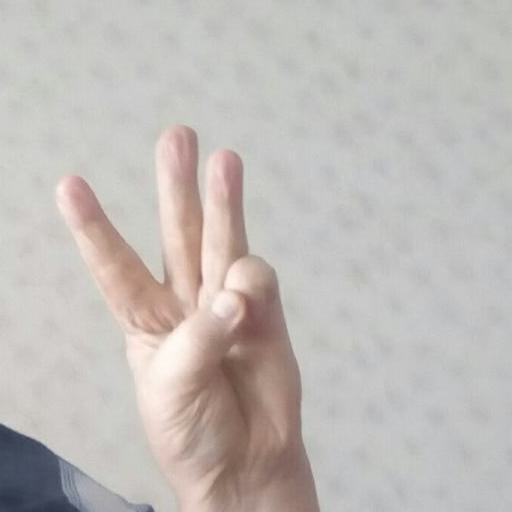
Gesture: three